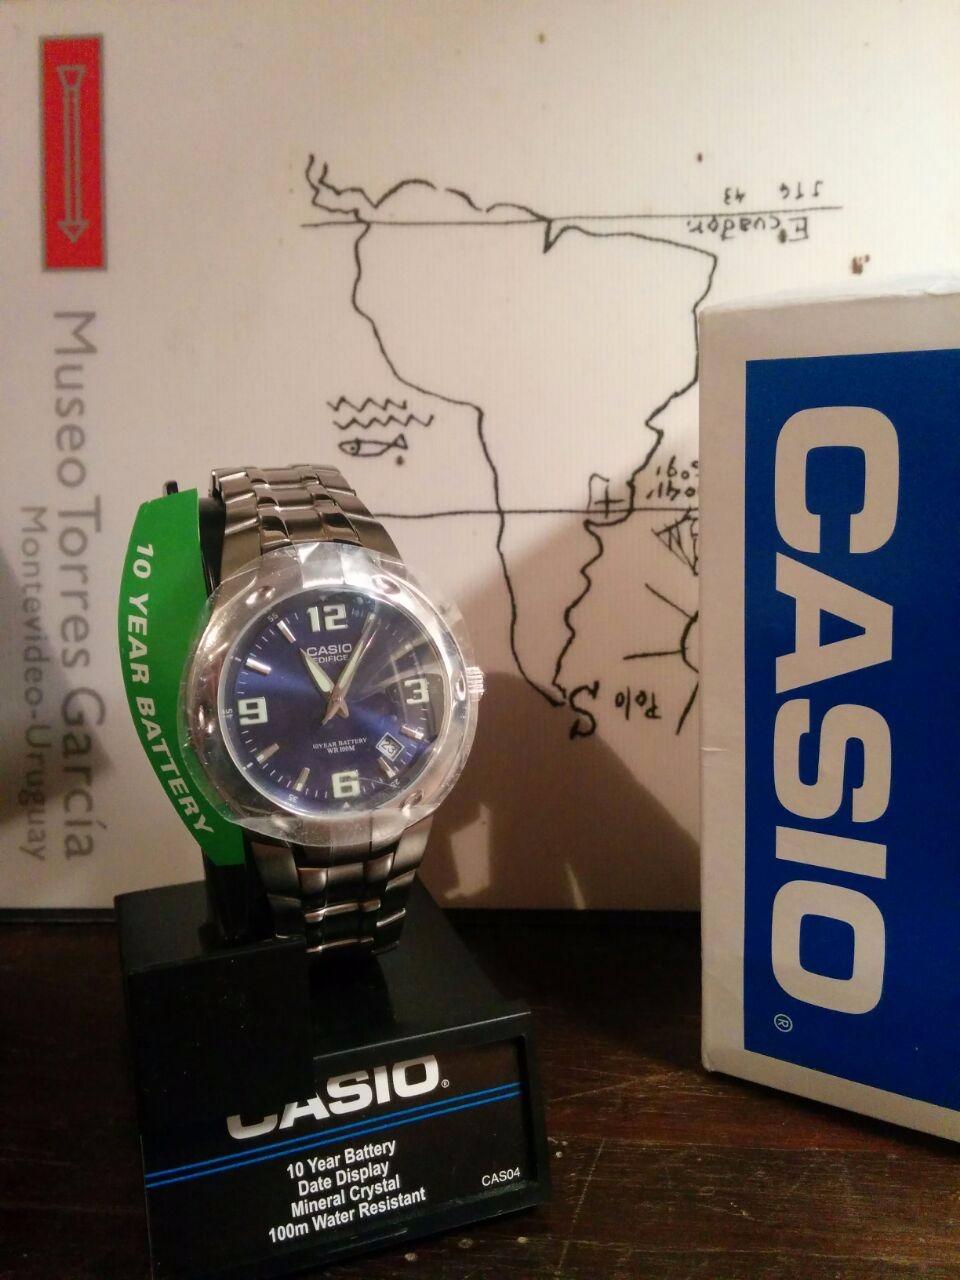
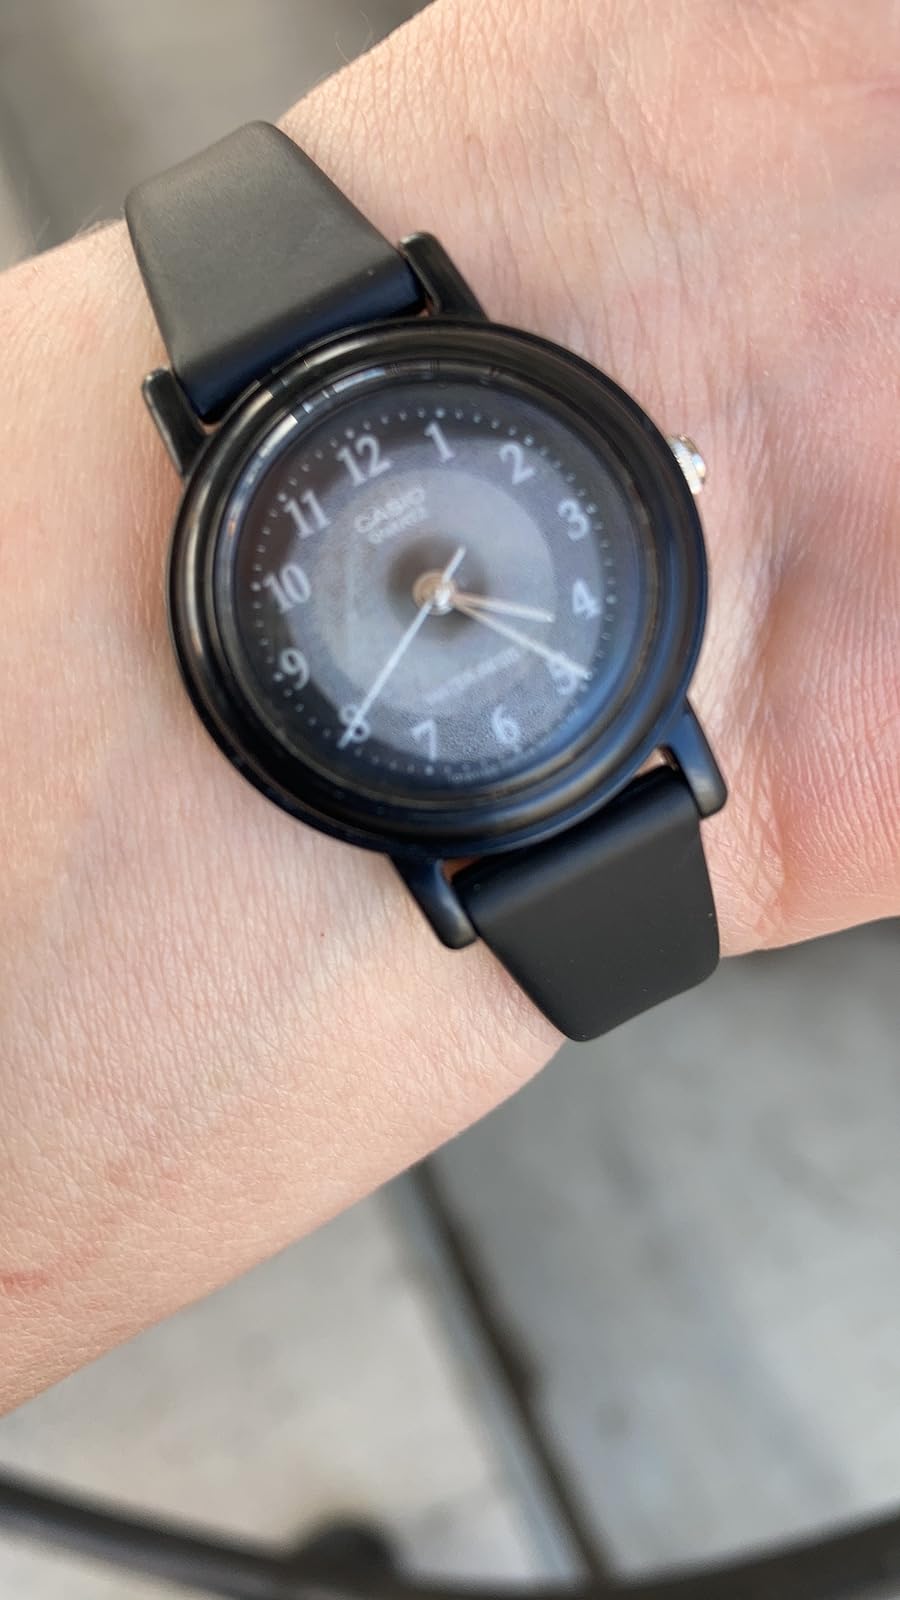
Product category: accessories_watch
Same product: no